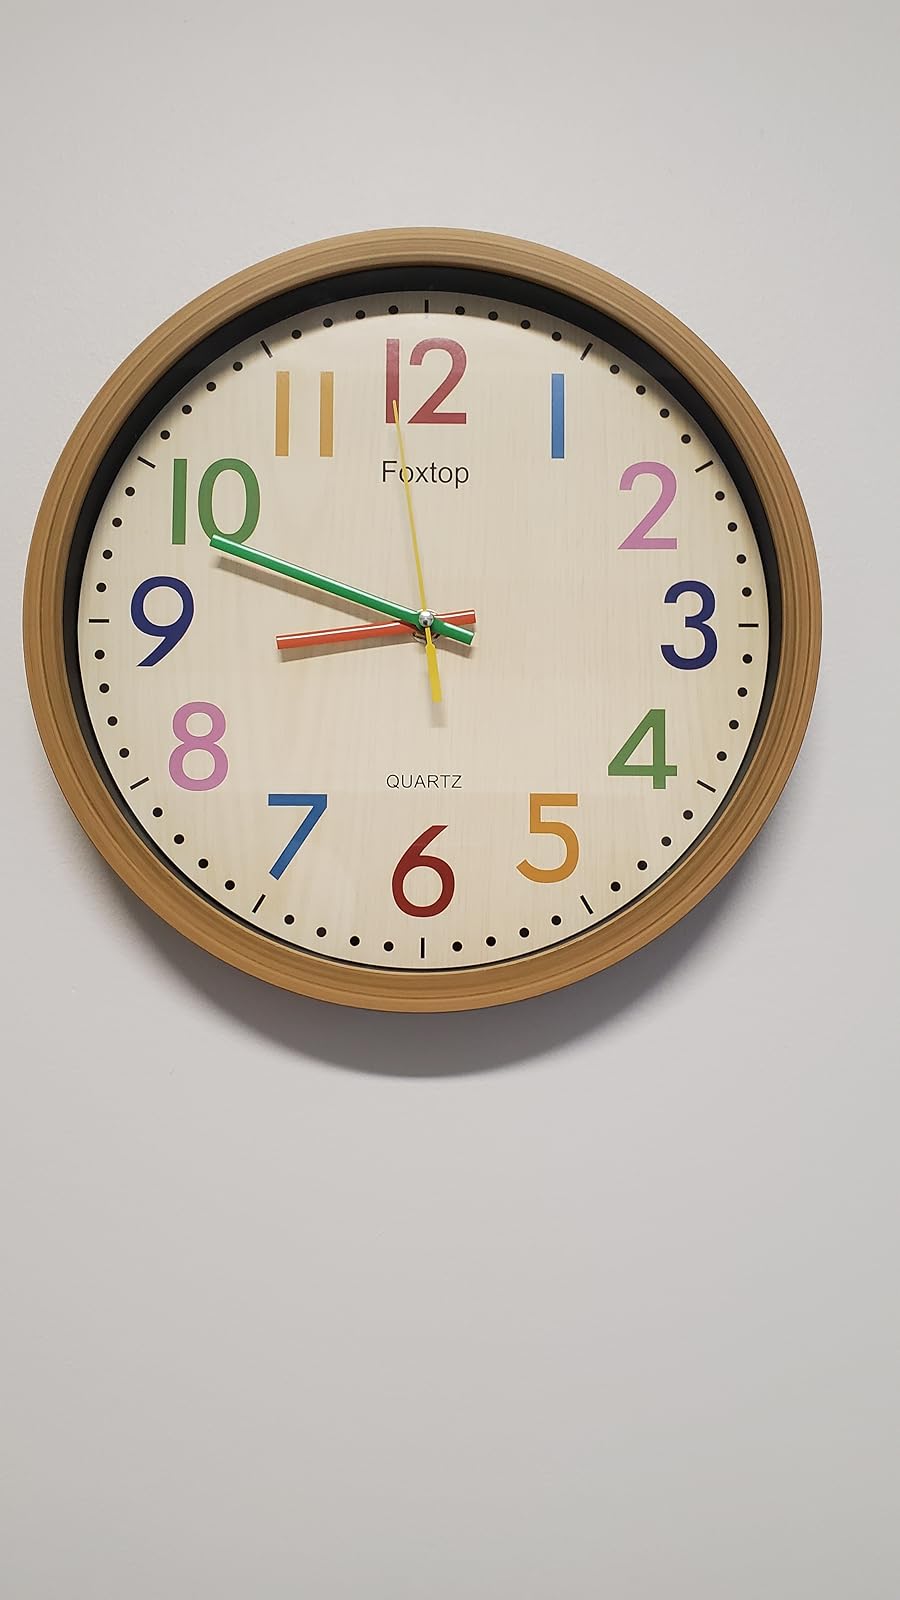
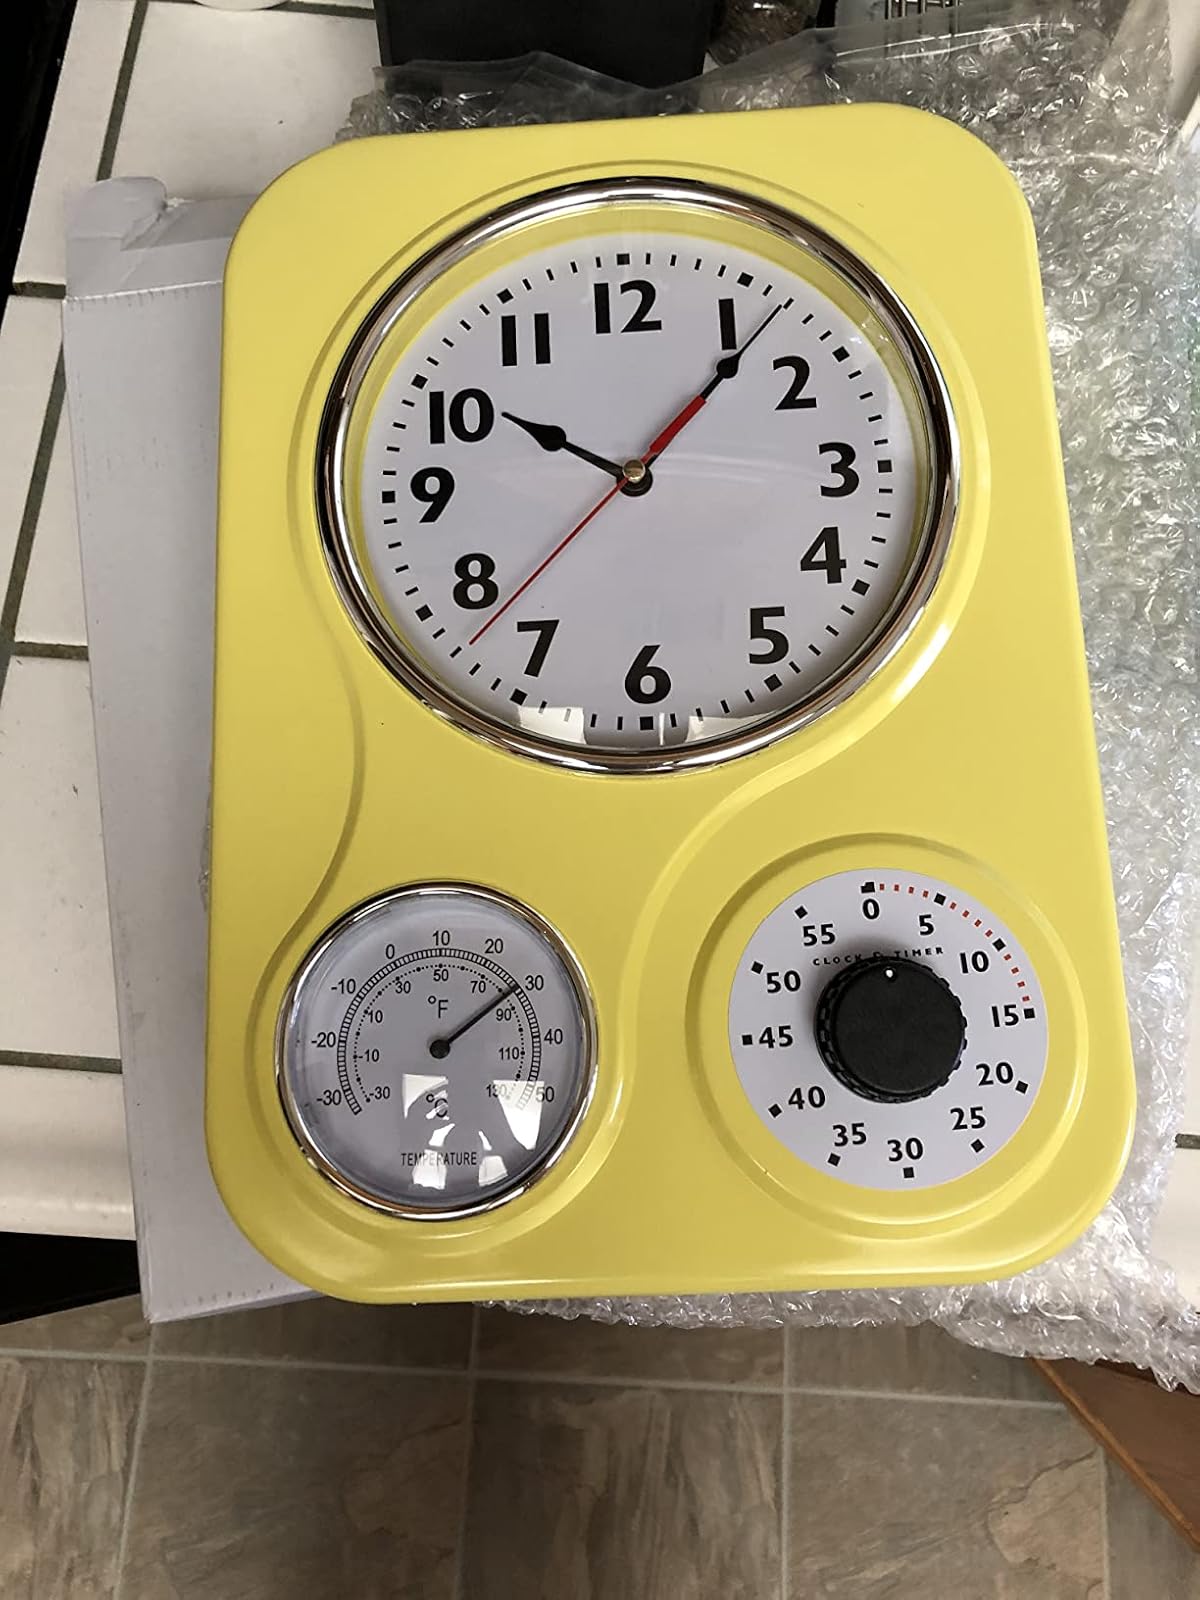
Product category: clock
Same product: no